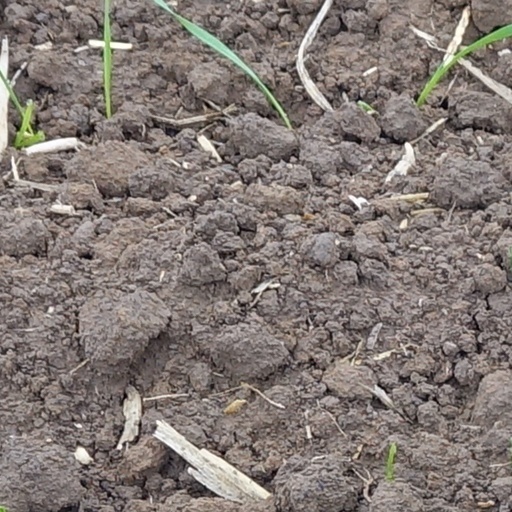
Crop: wheat